Lincoln-Berry General Store

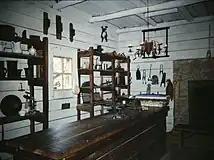
Interior of General Store

In January, Berry applied for a liquor license costing 7 dollars, and the establishment became a tavern as well. As licensed bartenders, Berry and Lincoln sold liquor at 12 cents a pint. The venture added revenue to the business but was not enough to keep it profitable.